Dutch National Road Race Championships

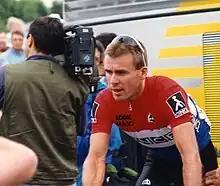
Erik Breukink in the national champion's jersey at the 1993 Tour de France

Until 1927, the race was open for all categories, after 1927 only for professional cyclists with or without contract.